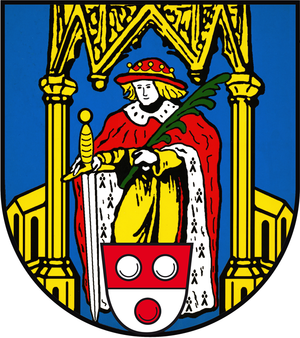
Könnern est une commune de Saxe-Anhalt, en Allemagne.